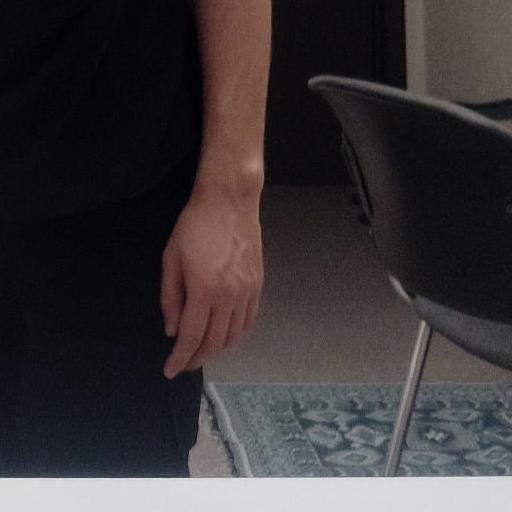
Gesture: no_gesture